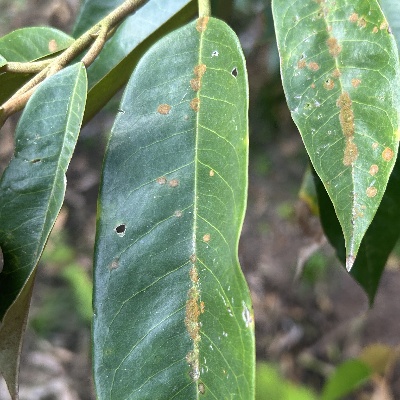
Label: Leaf_Algal